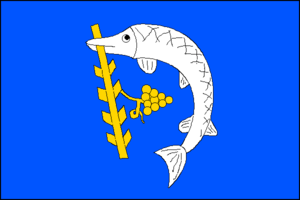
Nedachlebice est une commune du district d'Uherské Hradiště, dans la région de Zlín, en République tchèque. Sa population s'élevait à 797 habitants en 2018.